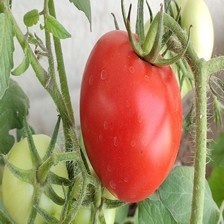
Label: tomato